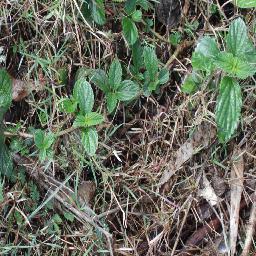
Label: lantana